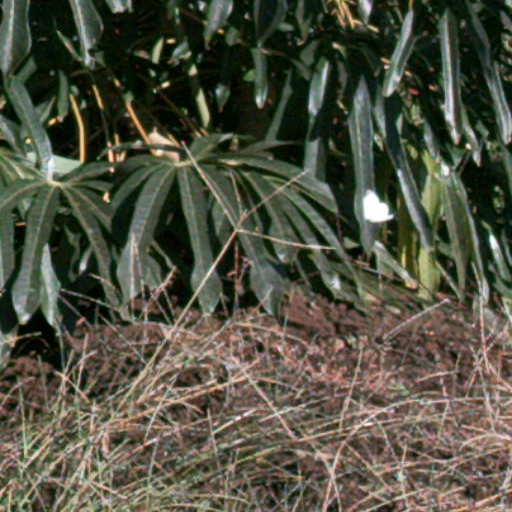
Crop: cassava